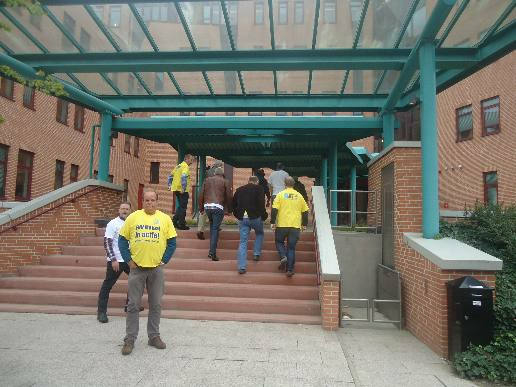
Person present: Yes